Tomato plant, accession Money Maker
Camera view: horizontal (90 deg, fisheye); turntable rotation: 240 degrees
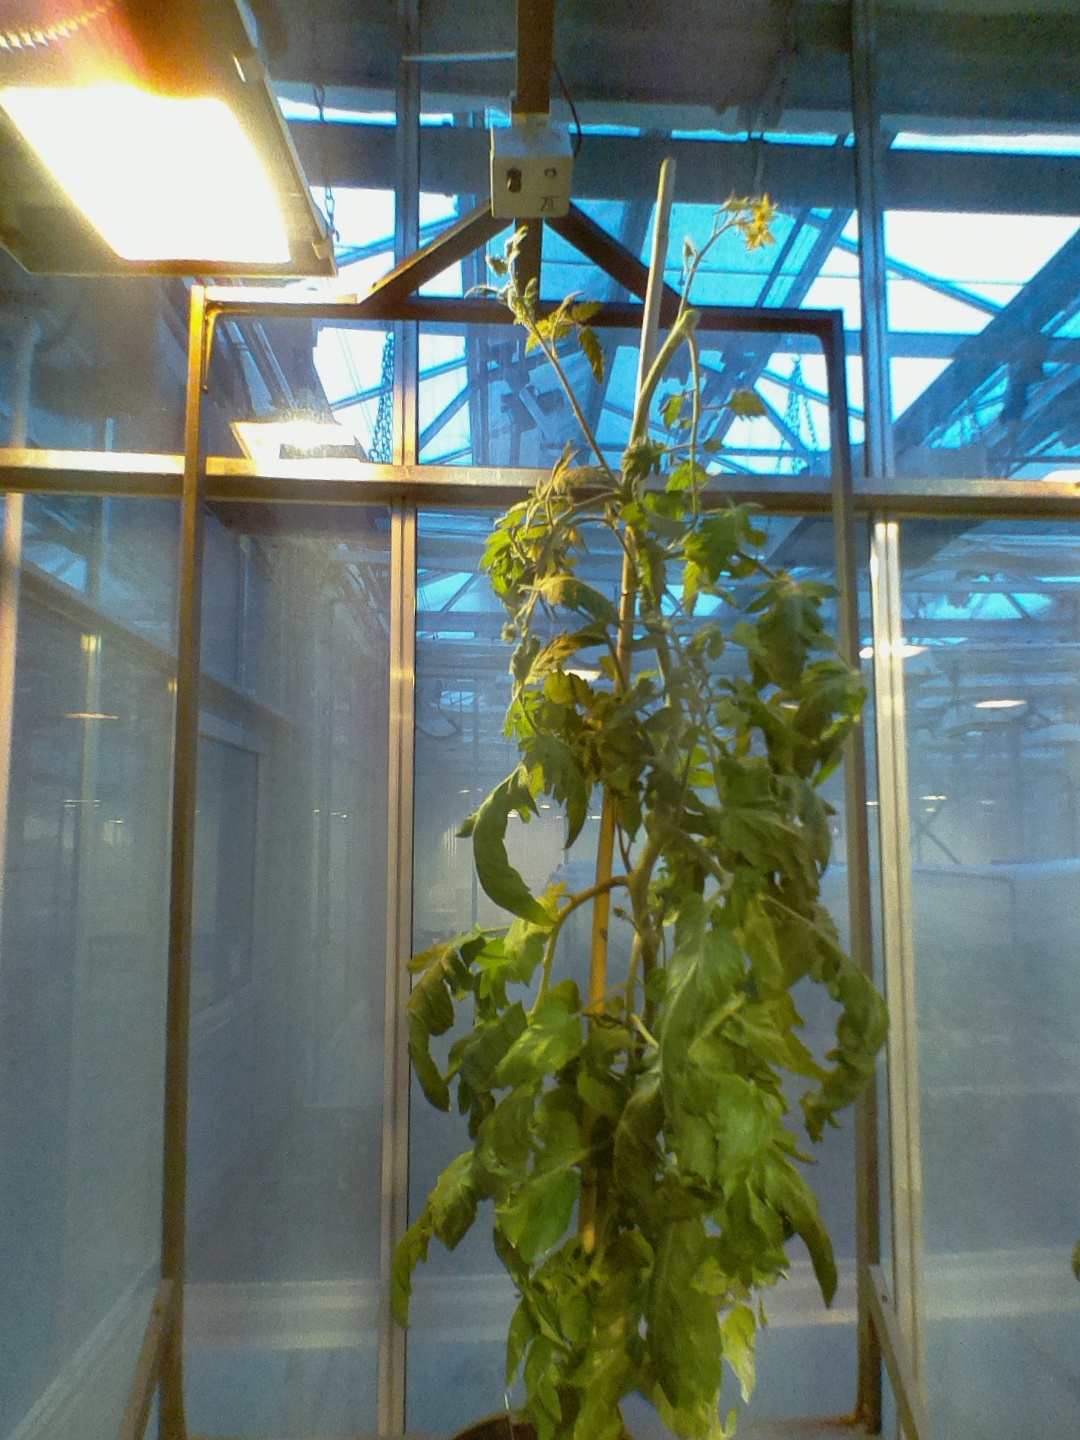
BBCH growth stage 74: 40%-50% of final fruit size